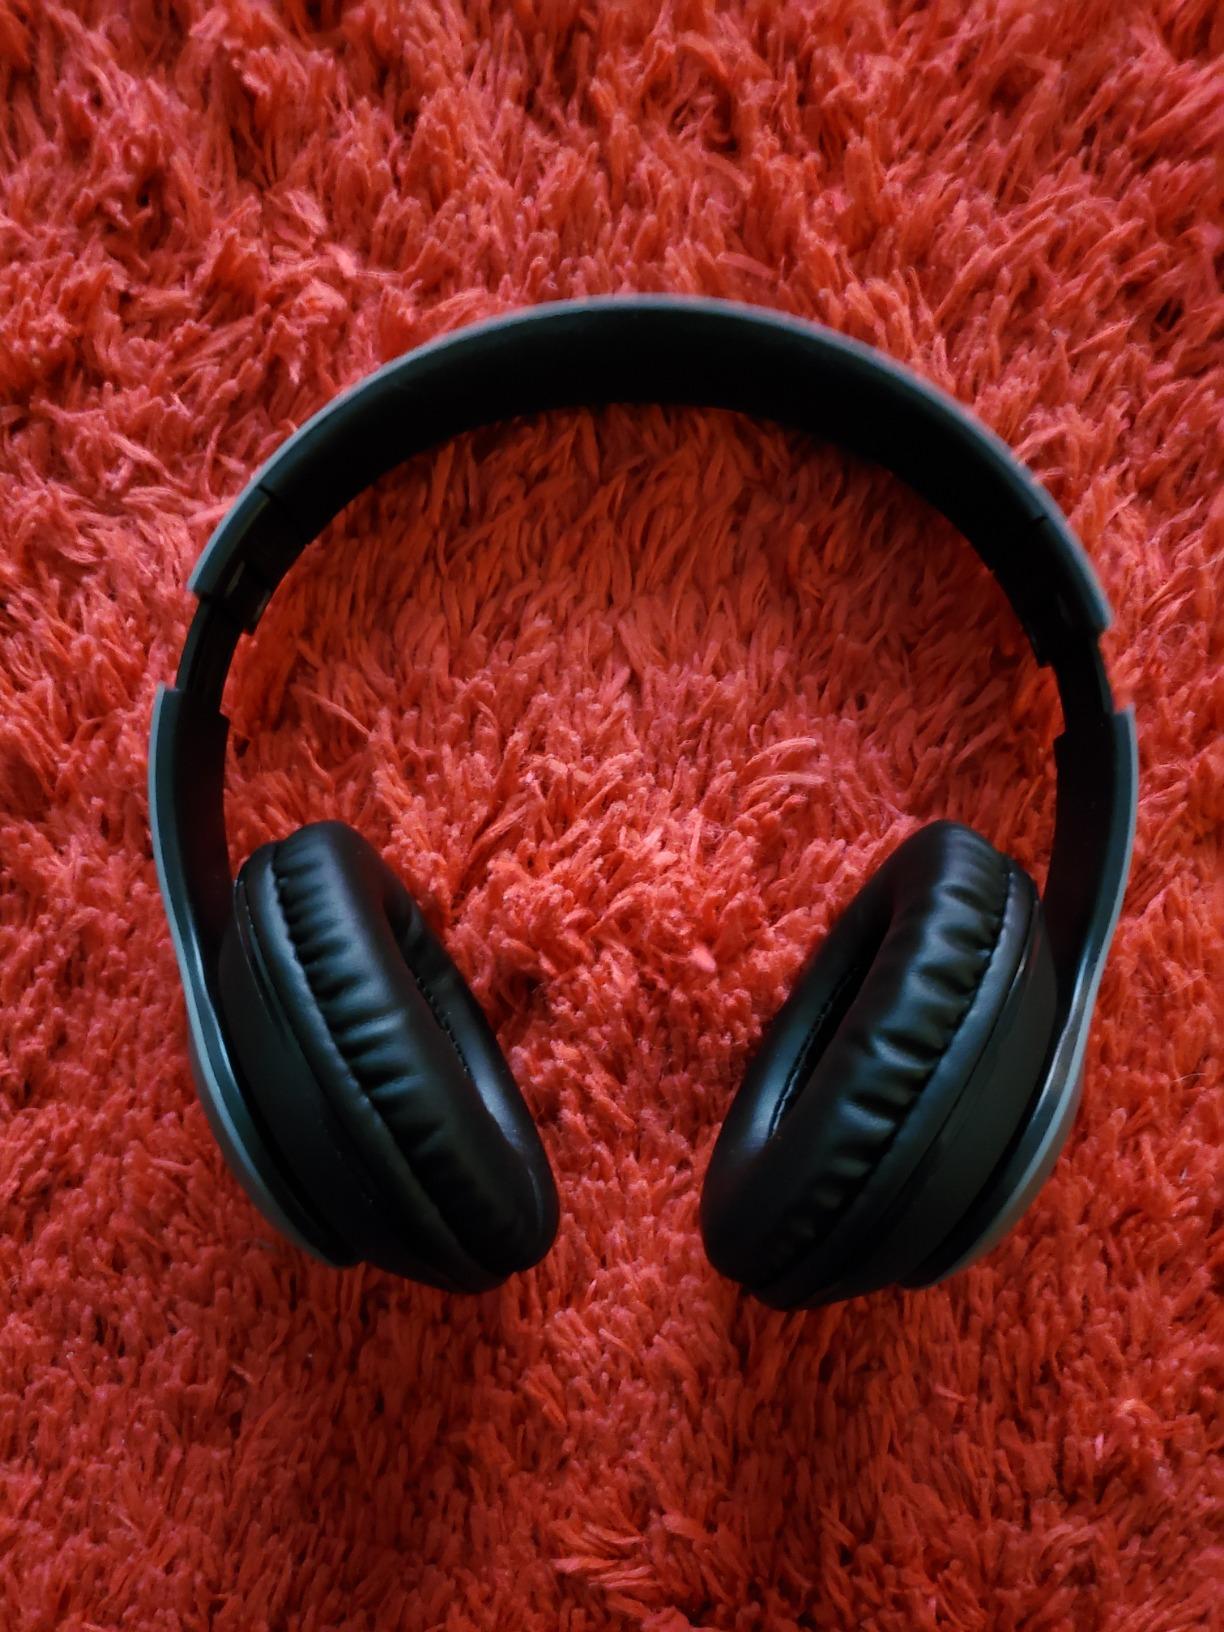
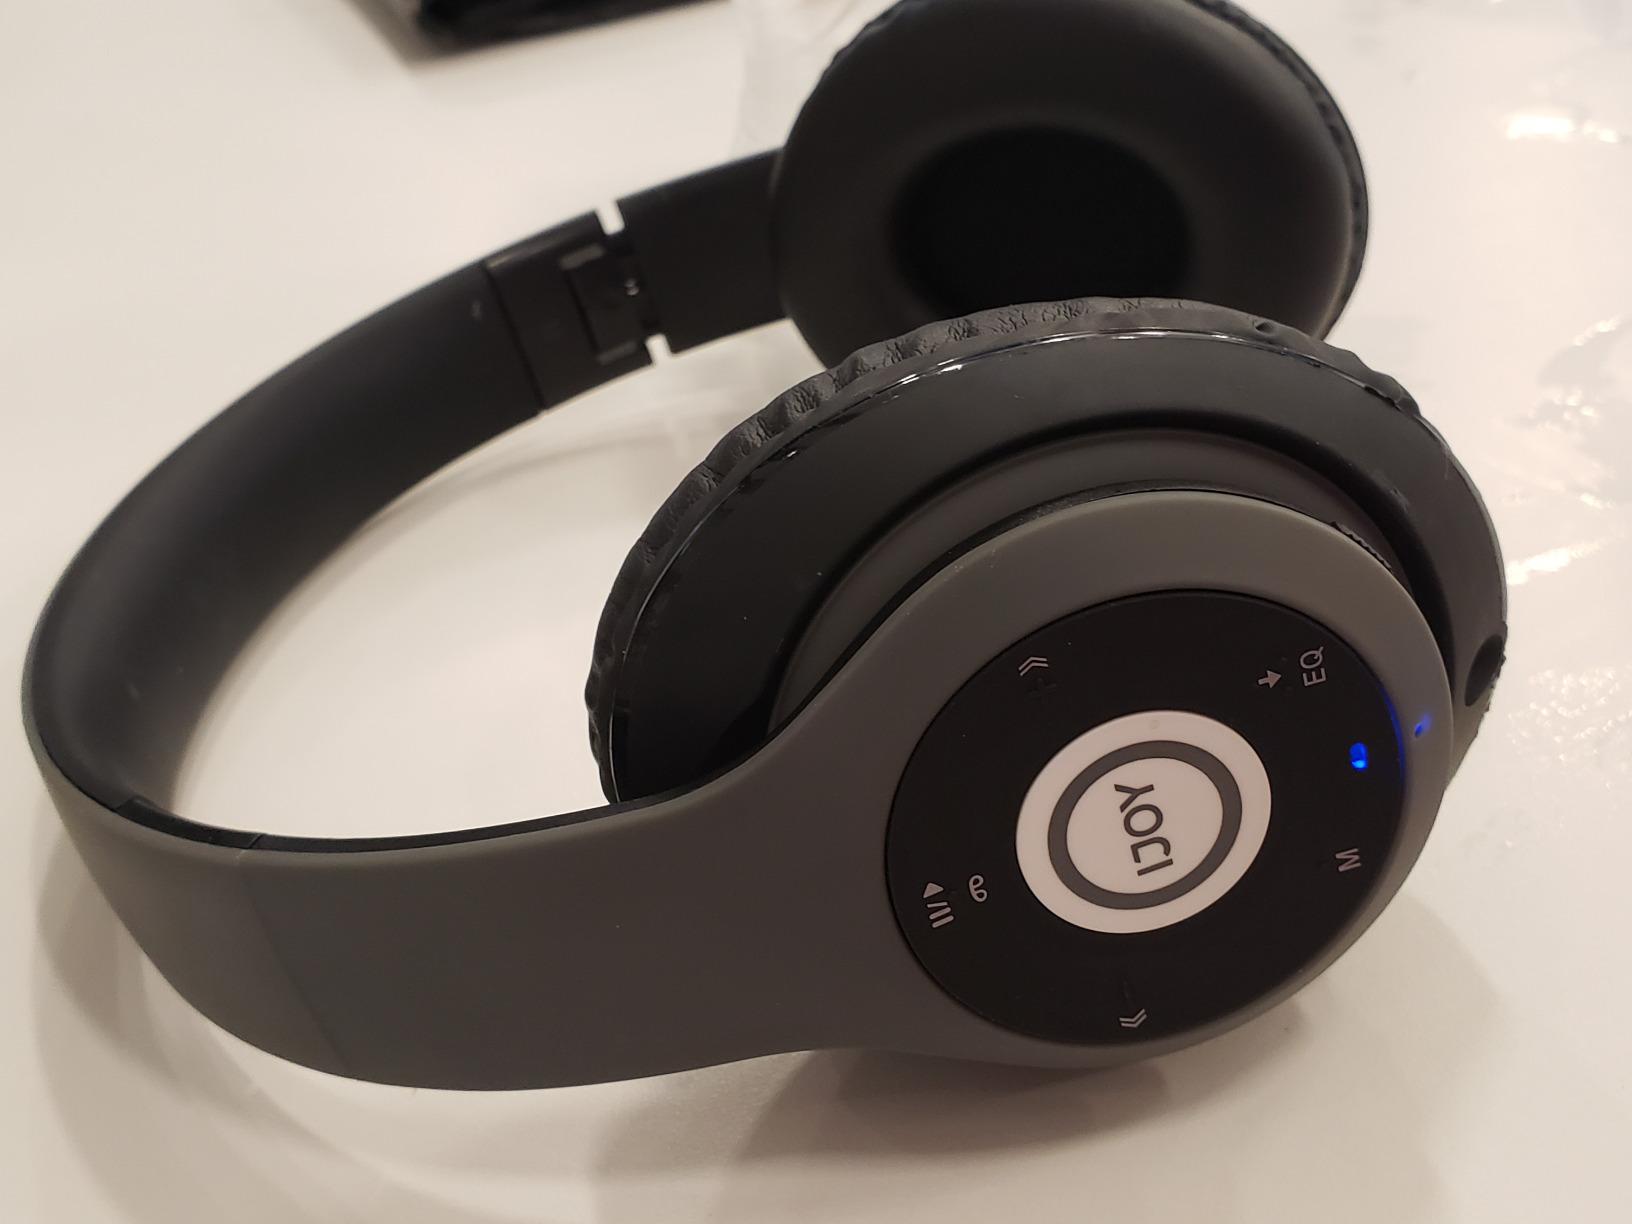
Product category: headphones
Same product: yes